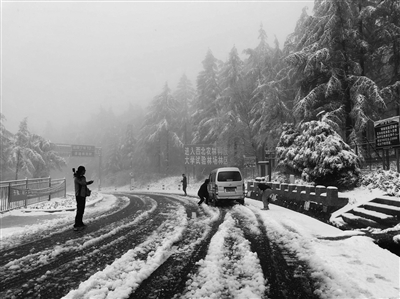
Weather: snow or frosty